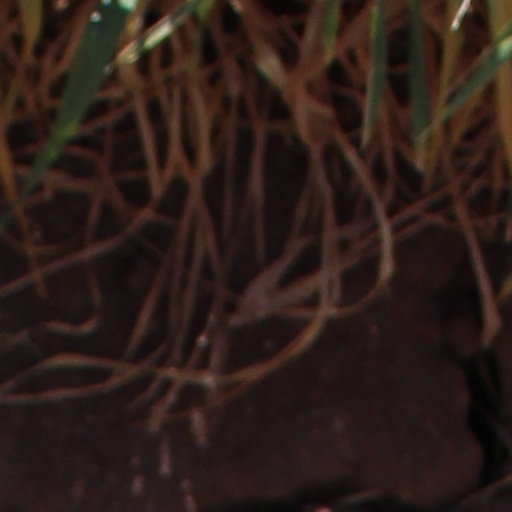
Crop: wheat